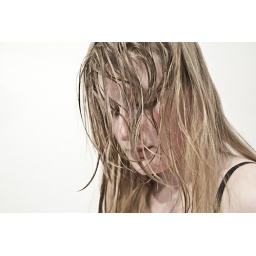
112.365 // Y3 // 18.06.2010. Solved my headache by sticking my face in a sink for a while. Genius!